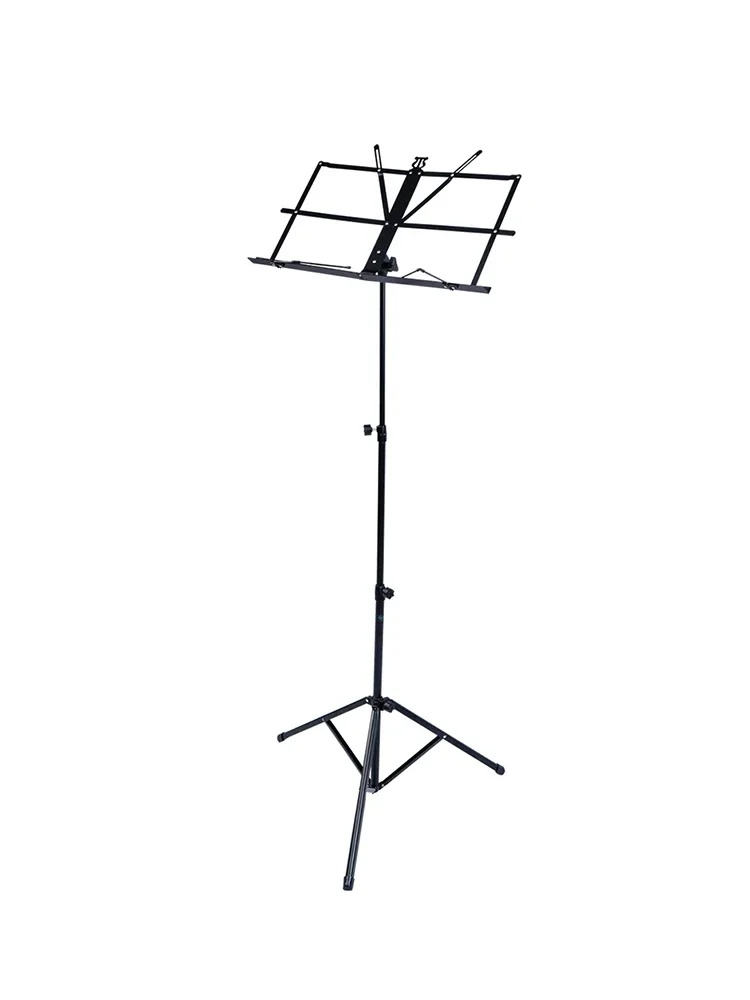
Pupitre pliable en aluminium avec trépied réglable
Brand: monchevalet.com
Ce pupitre pliable en aluminium est parfait pour les musiciens en quête de légèreté et de praticité. Réglable en hauteur et doté d’un trépied stable, il est idéal pour une utilisation en intérieur ou en extérieur. #excerpt Un support ajustable pour toutes les situations Ce pupitre réglable s’adapte à tous les contextes, que ce soit pour des répétitions, concerts ou cours de musique. Sa hauteur modulable permet une utilisation aussi bien assise que debout, offrant un confort optimal pour tout musicien. #split Caractéristiques produit : • Hauteur ajustable : de 64 cm à 141 cm pour s’adapter à vos besoins. • Fabriqué en alliage d’aluminium léger , solide et durable. • Structure entièrement métallique pouvant supporter jusqu’à 2 kg . • Design pliable et portable avec housse de transport incluse. • Pieds antidérapants en caoutchouc pour une meilleure stabilité. • Finition résistante à la rouille grâce à une peinture de qualité .
Category: Arts & Entertainment > Hobbies & Creative Arts > Musical Instrument & Orchestra Accessories > Music Stands